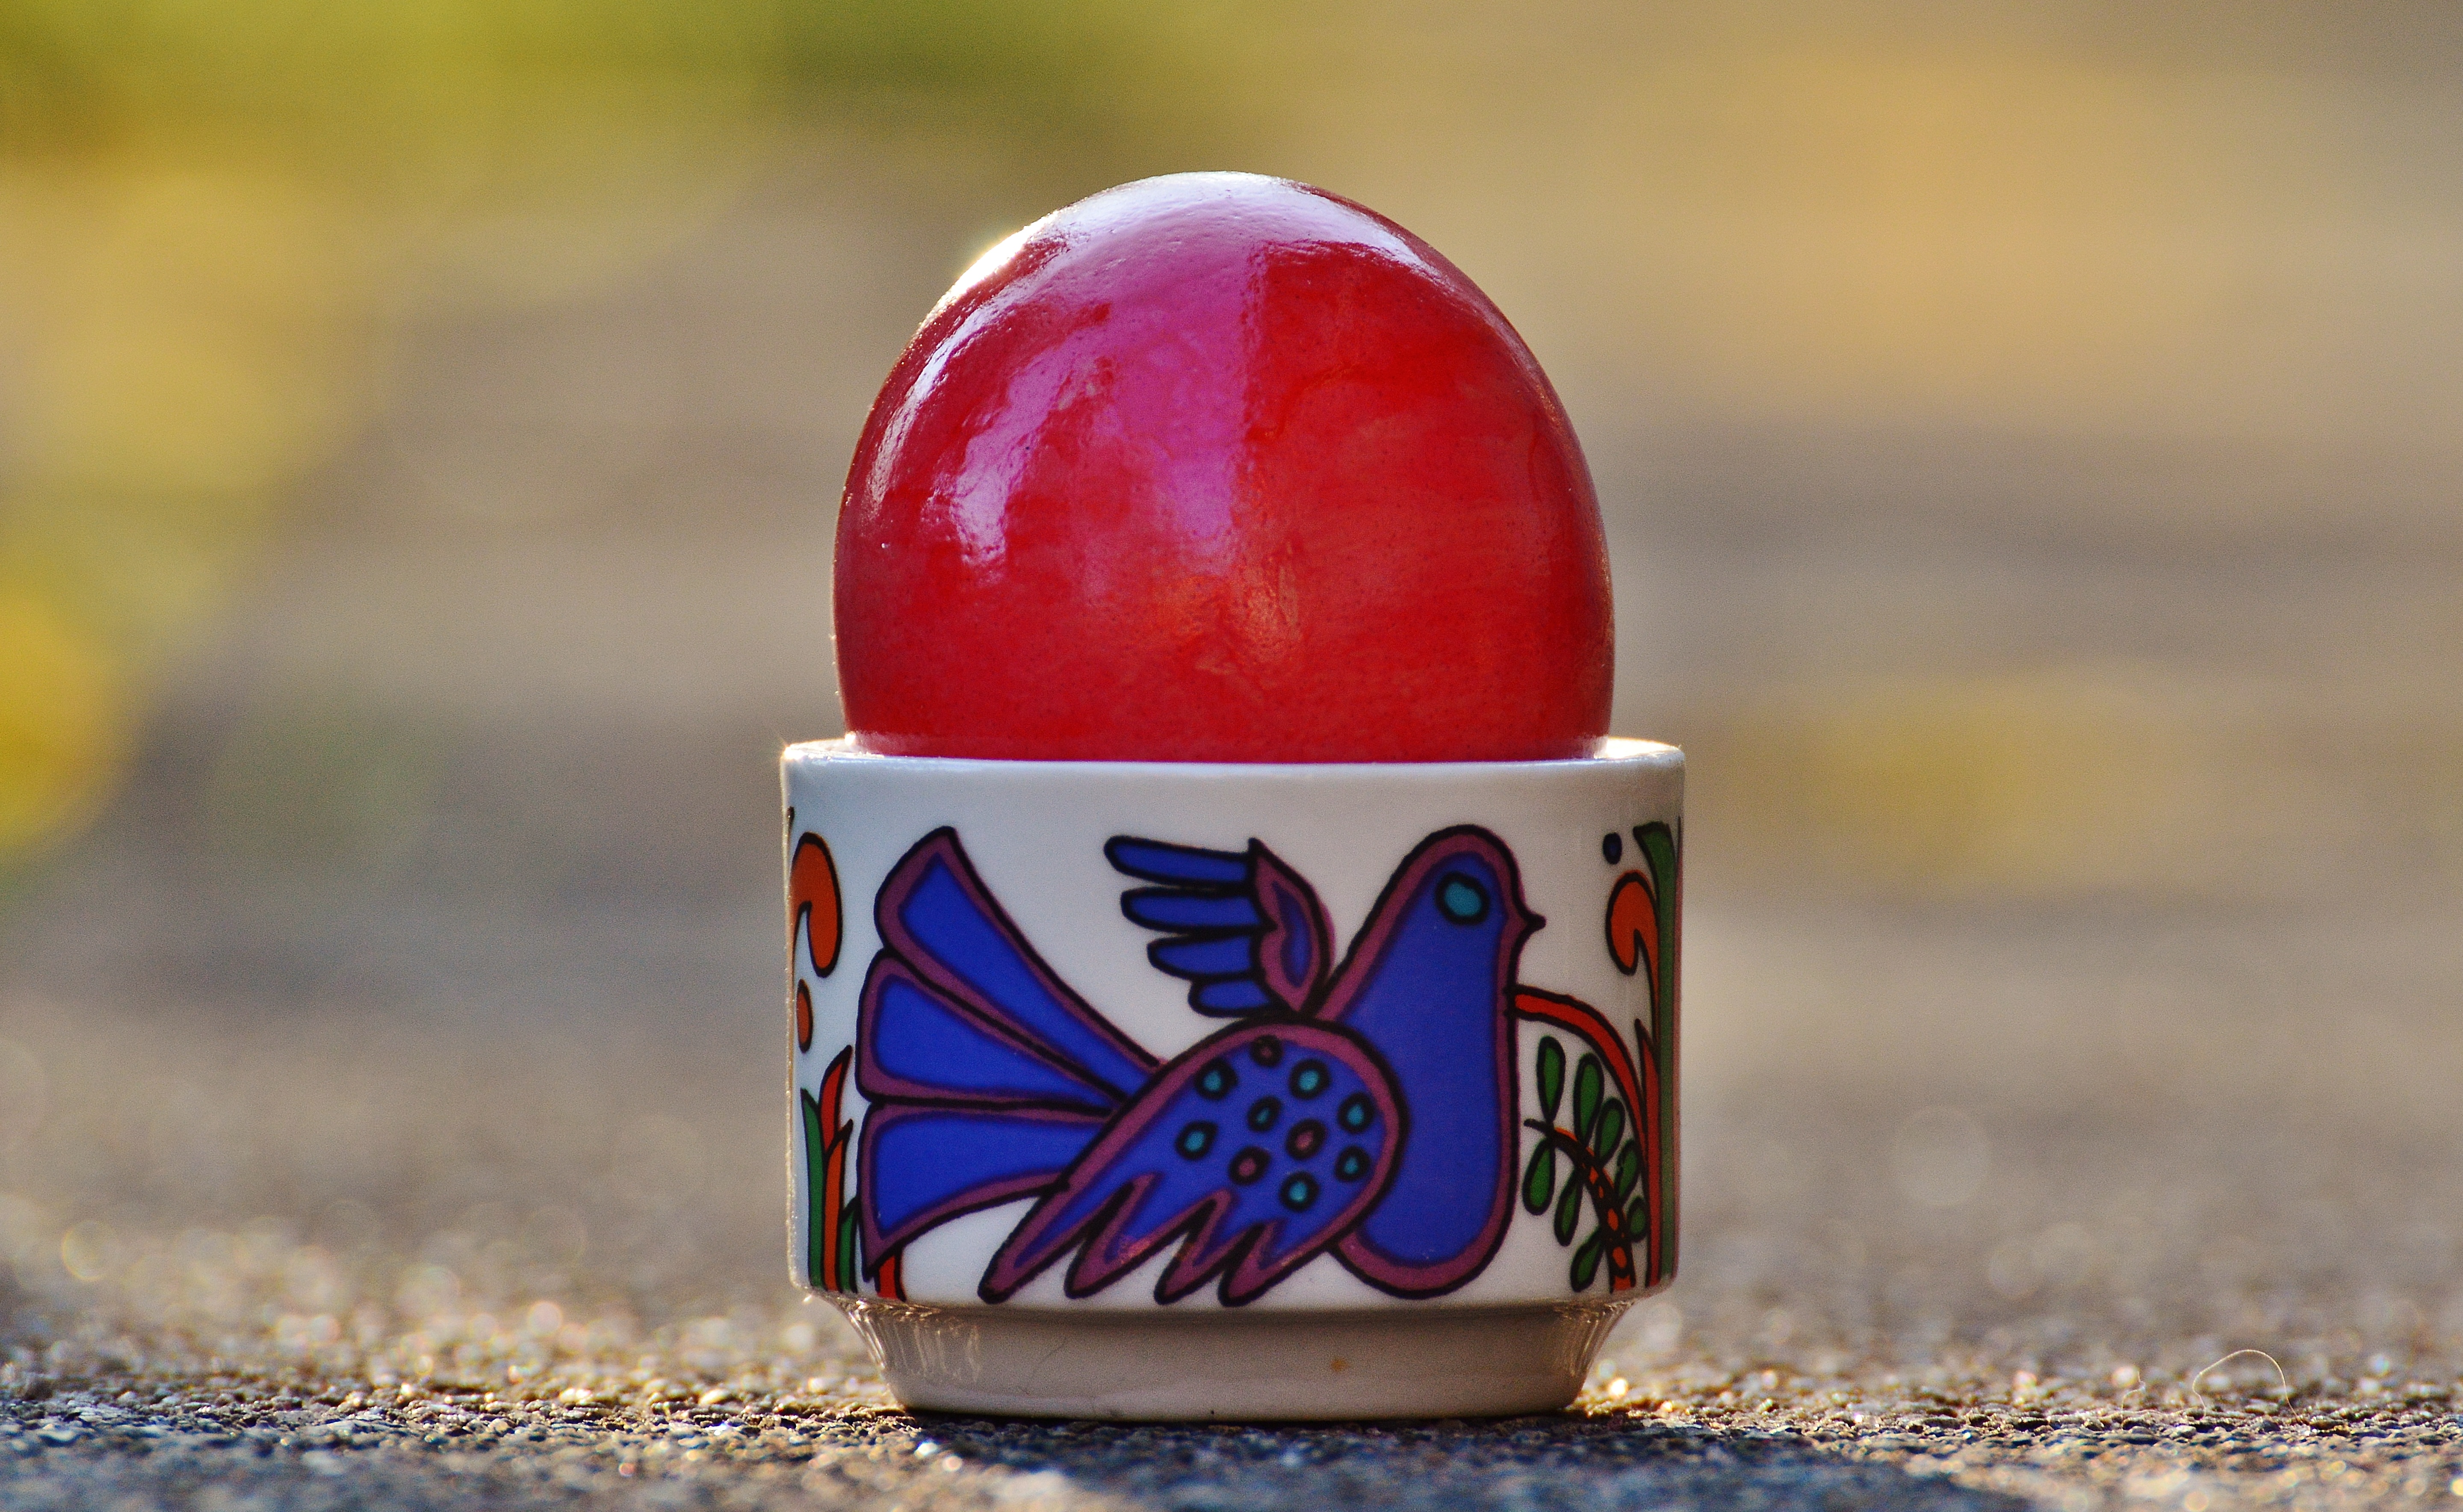
plant, fruit, flower, food, red, produce, color, blue, colorful, egg, easter, colored, easter eggs, macro photography, flowering plant, happy easter